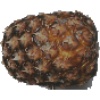
Label: pineapple